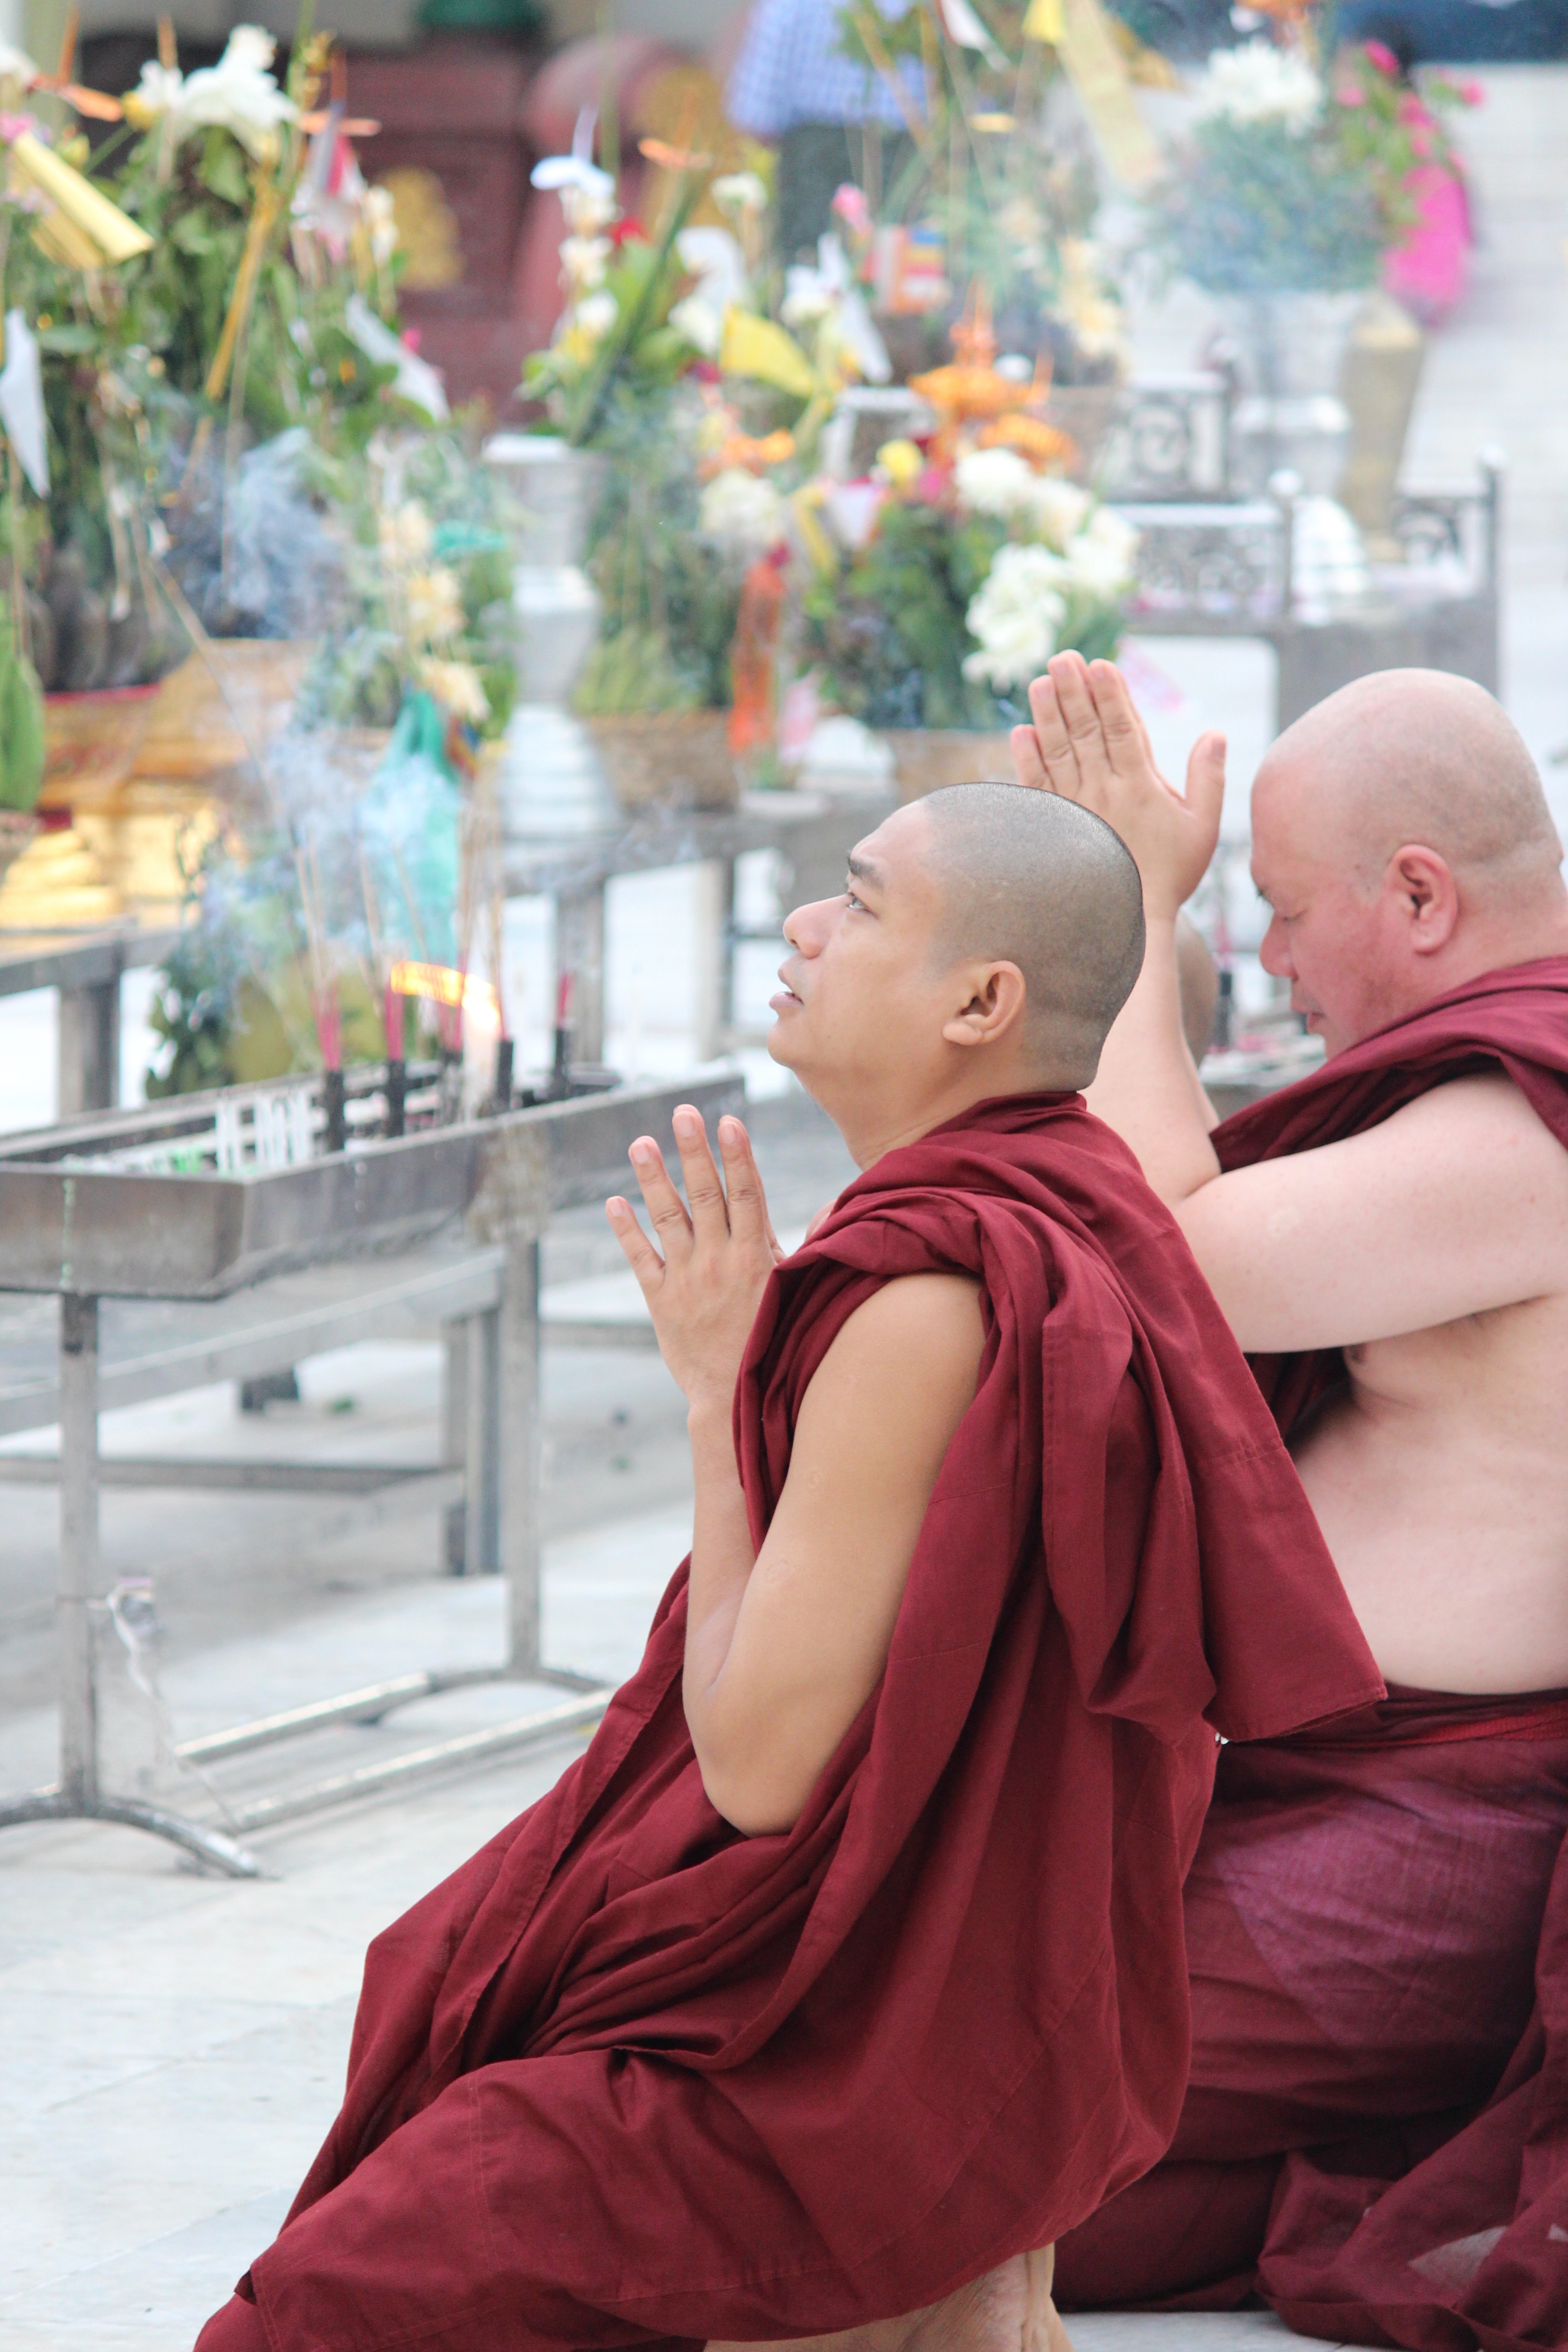
person, woman, red, monk, child, human, pink, bride, ceremony, dress, faith, photograph, prayer, myanmar, monks, priest, burma, fromm